Tōkaidōchū Hizakurige

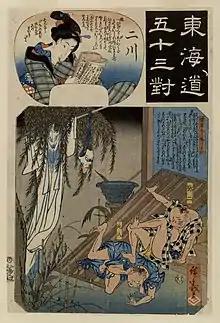
"Tokaido gojusan tsui, Futakawa" by Hiroshige. Two men frightened by a ghost fall over one another and then laugh hysterically when they realize they are fleeing a kimono drying in the wind. (This print illustrates a scene from "Footing It along the Tokaido Road" (or "Shank's Mare")

, abbreviated as Hizakurige and known in translation as "Shank's Mare", is a comic picaresque novel (kokkeibon) written by Jippensha Ikku (十返舎一九, 1765–1831) about the misadventures of two travelers on the Tōkaidō, the main road between Kyoto and Edo during the Edo period. The book was published in twelve parts between 1802 and 1822.